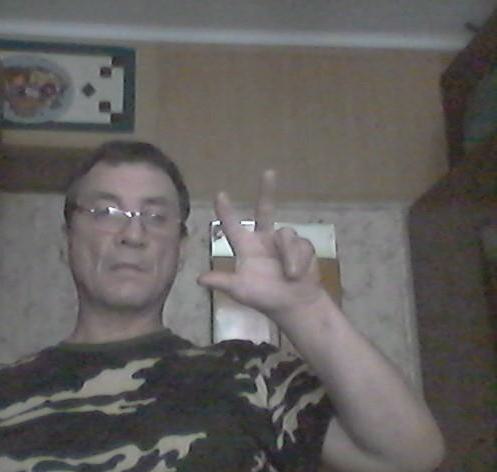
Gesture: three2